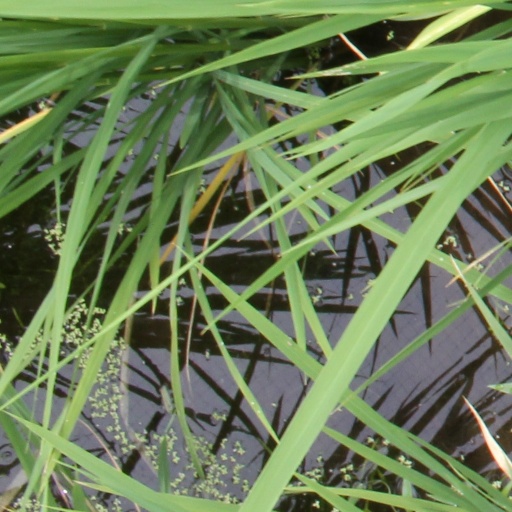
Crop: rice